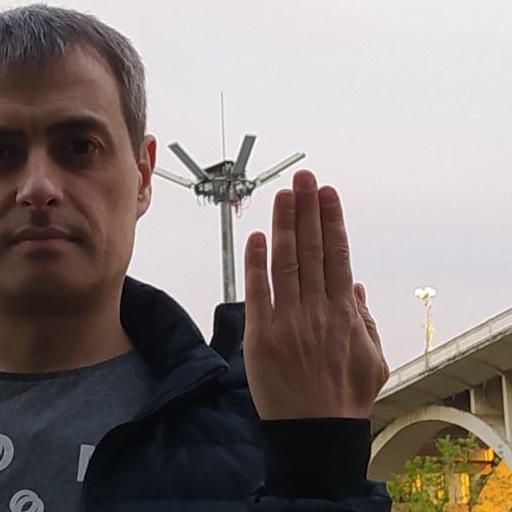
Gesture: stop_inverted